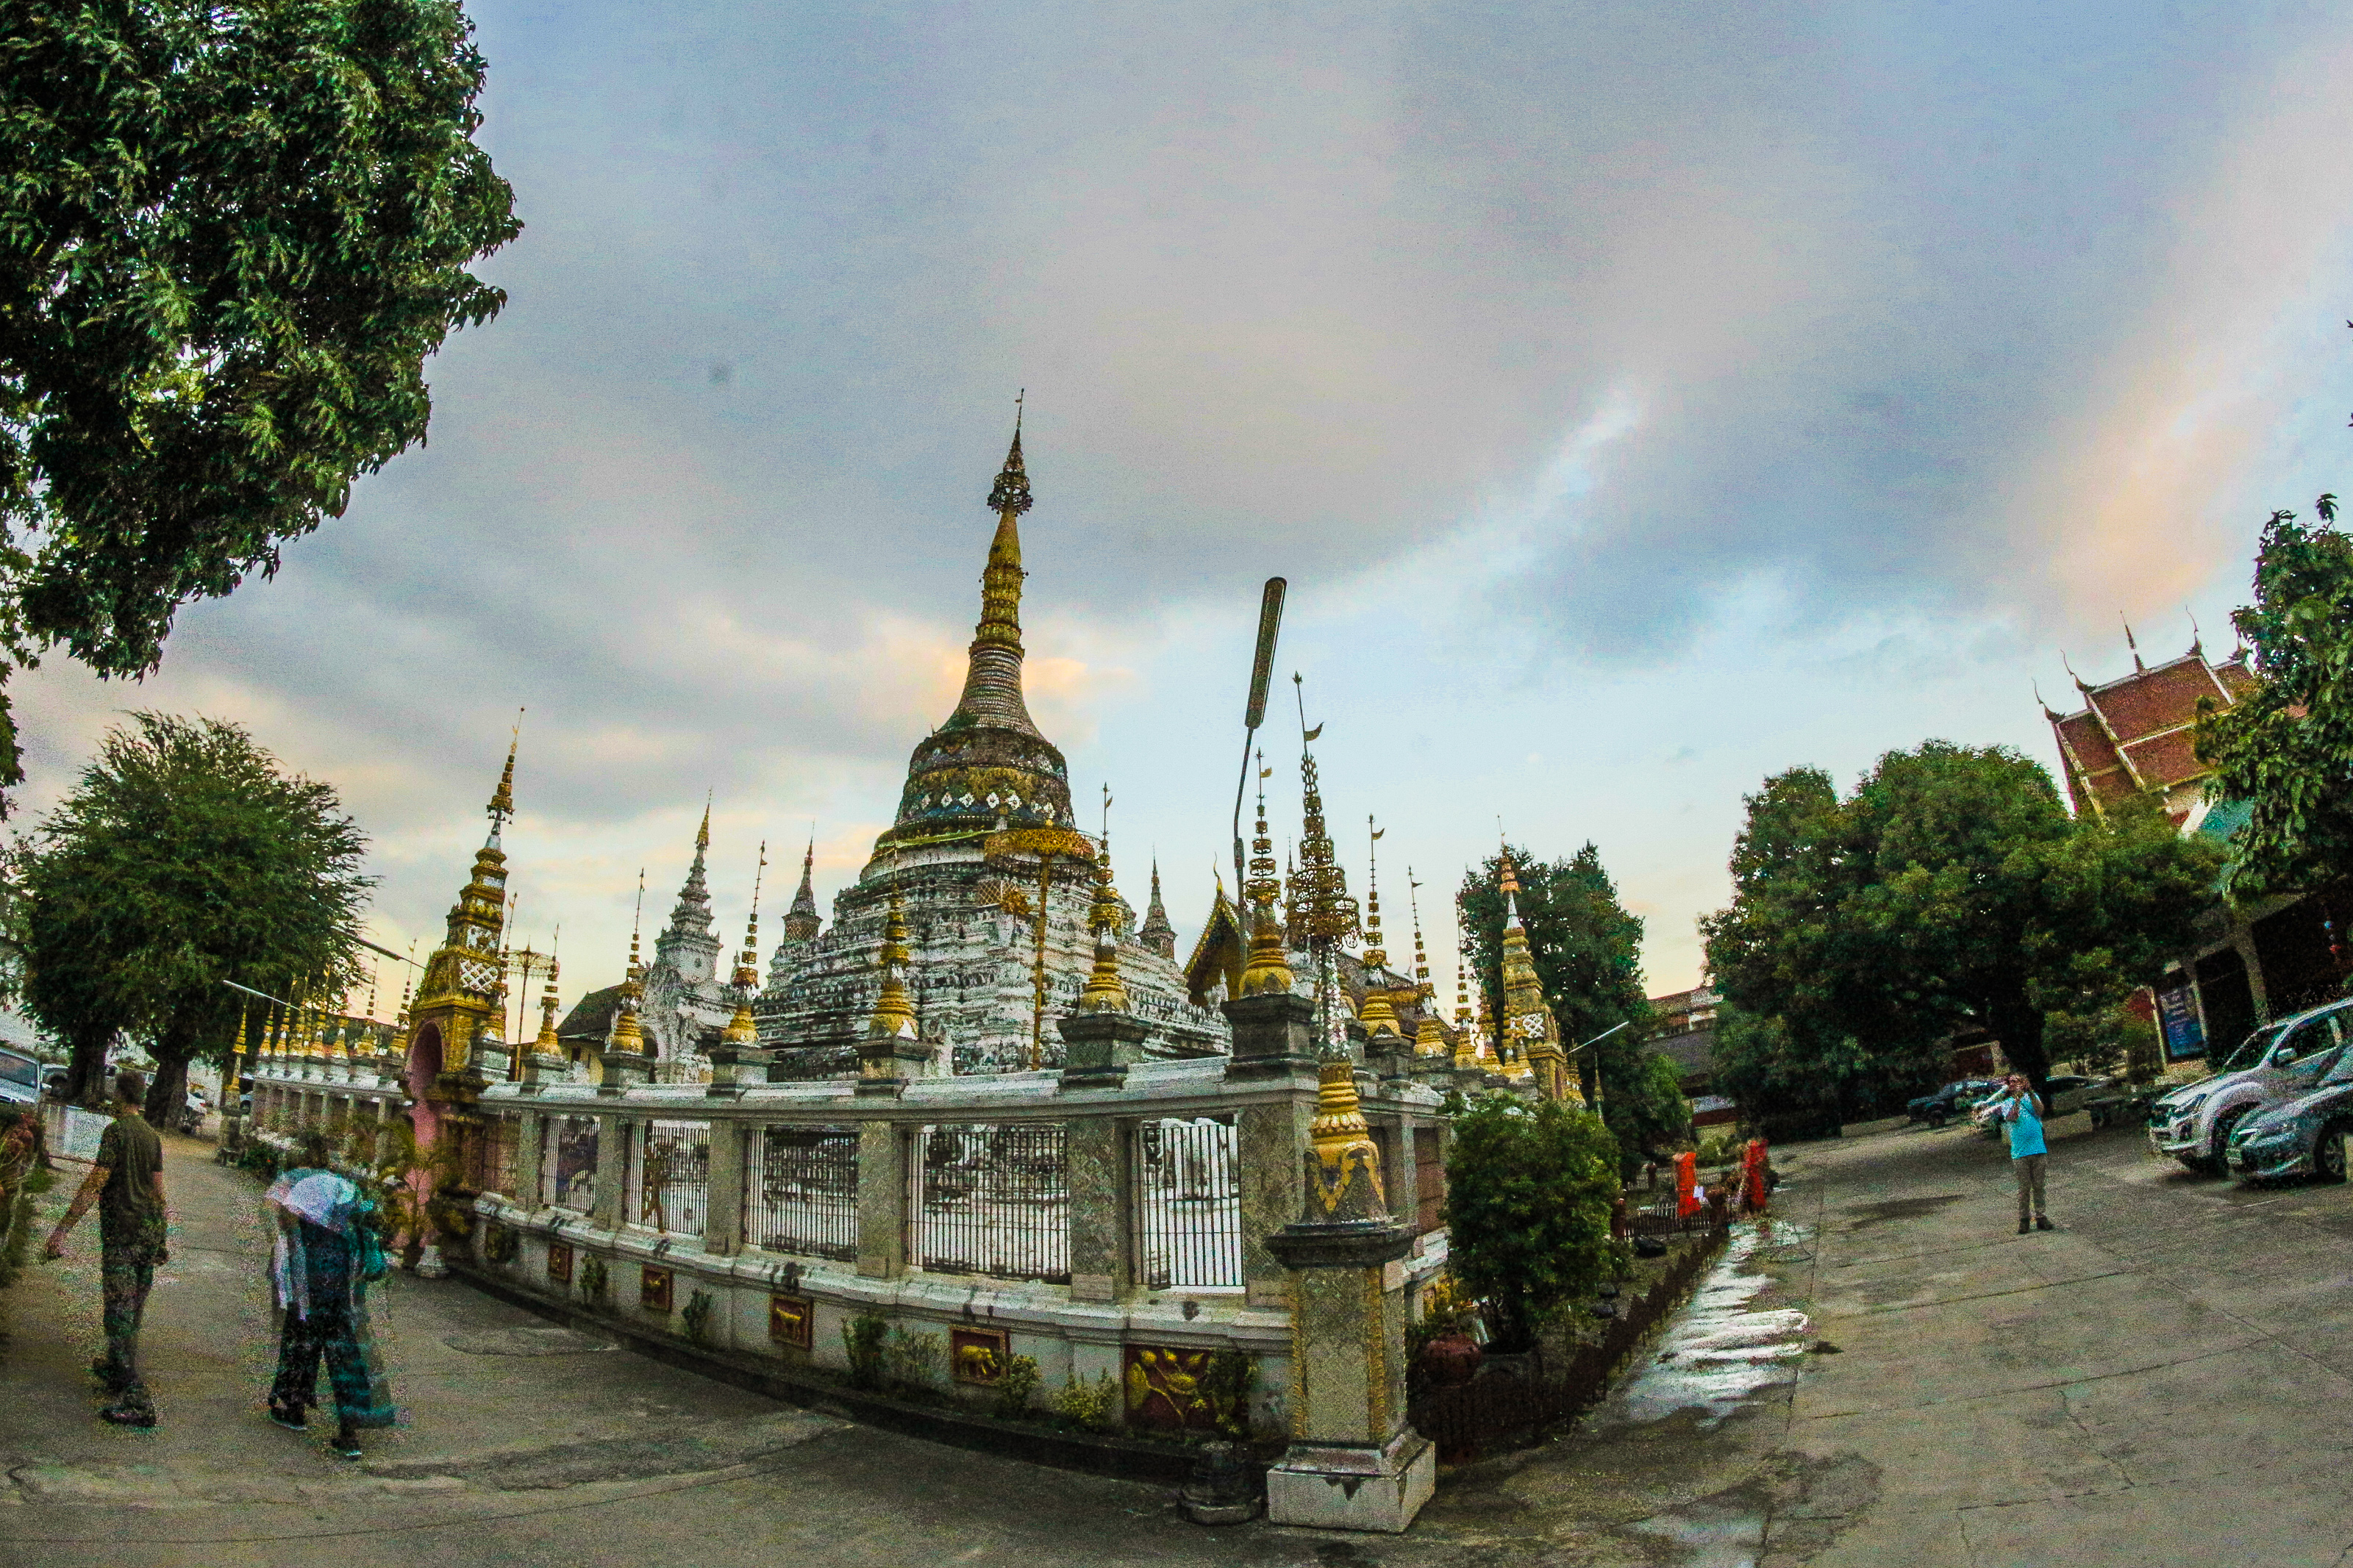
thailand, temple, buddhism, culture, travel, architecture, religion, asia, chiangmai, landmark, ancient, wat, traditional, thai, art, asian, tourism, buddha, buddhist, building, religious, beautiful, gold, statue, history, pagoda, background, chiang mai, sculpture, place of worship, stupa, photography, sky, panorama, cloud, spire, tourist attraction, city